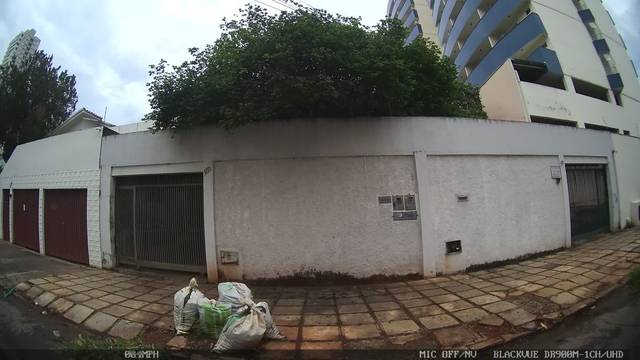
Region: Brazil
Coordinates: -16.675, -49.248